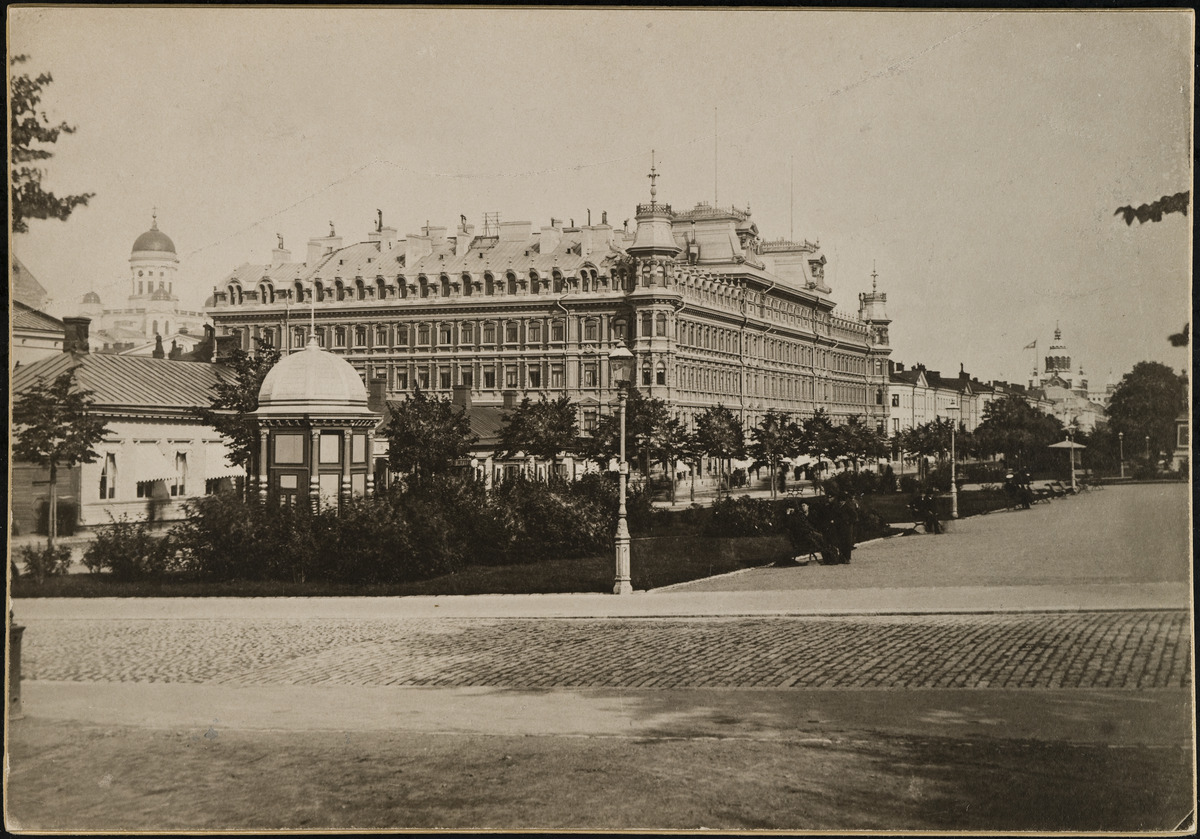
Näkymä Runebergin esplanadille ja Pohjoisesplanadille, keskellä Grönqvistin talo, Pohjoisesplanadi  25-27, rakennettu 1882-1883, otettu käyttöön 1885
sisällön kuvaus: Näkymä Runebergin esplanadille ja Pohjoisesplanadille, keskellä Grönqvistin talo, Pohjoisesplanadi  25-27, rakennettu 1882-1883, otettu käyttöön 1885. Vasemmassa reunassa Nikolainkirkko (Tuomiokirkko) ja oikeassa reunassa Uspenskin katedraali

Katajanokalla. mustavalkoinen
Kuvaaja: Riis, Charles, valokuvaaja
Ajankohta: kuvausaika 1885 n.
Paikka: Suomi, Uusimaa, Helsinki, Kluuvi Helsinki, Pohjoisesplanadi 25, 27
Aiheet: arkkitehtuuri, kerrostalot, tiilirakennukset, puurakennukset, puistot, patsaat, kioskit, kirkot